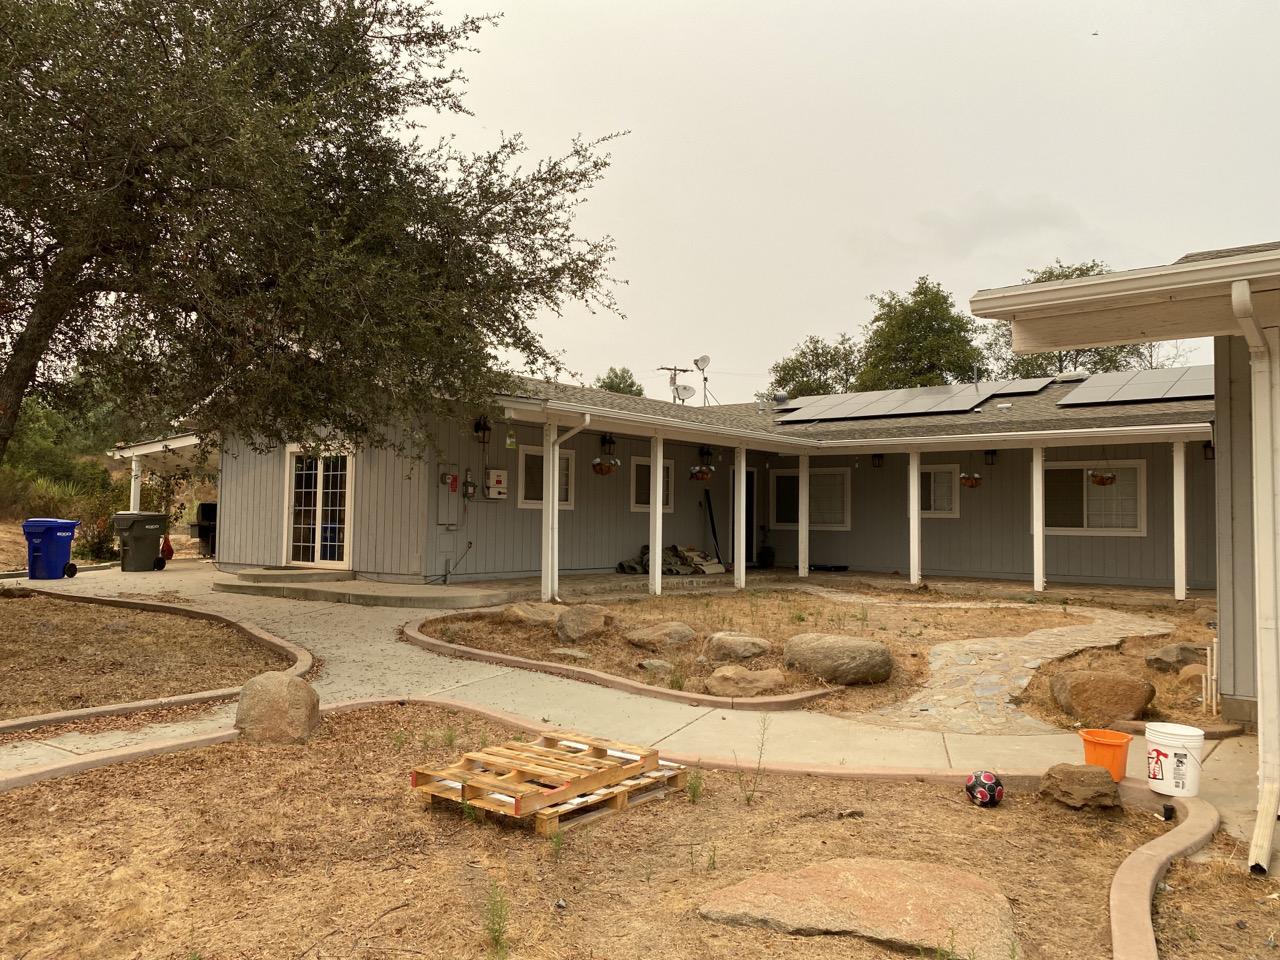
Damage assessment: no_damage